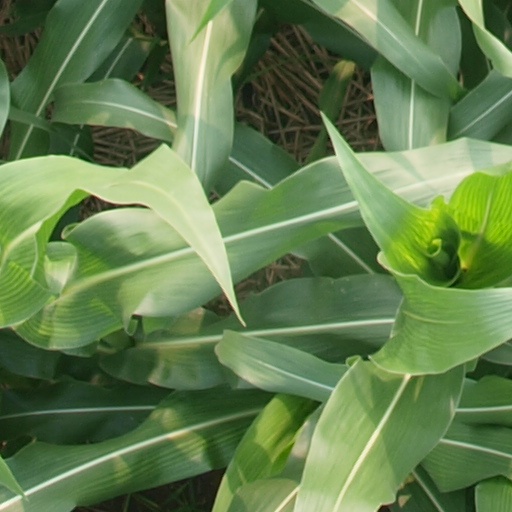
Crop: maize; corn